Tunbridge Wells West railway station

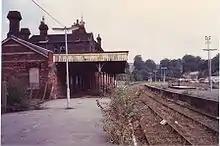
Main station platform, c1986

With the introduction of the 1955 summer timetables, the services between London and Tunbridge Wells were entirely revised and the number of stopping passenger trains increased. On a normal weekday 136 trains called at Tunbridge Wells West: 66 departures and 70 arrivals; there were also nine goods trains (five in and four out) daily. In an 18-hour period between 6am and midnight, on average one passenger train departed or arrived every eight minutes.